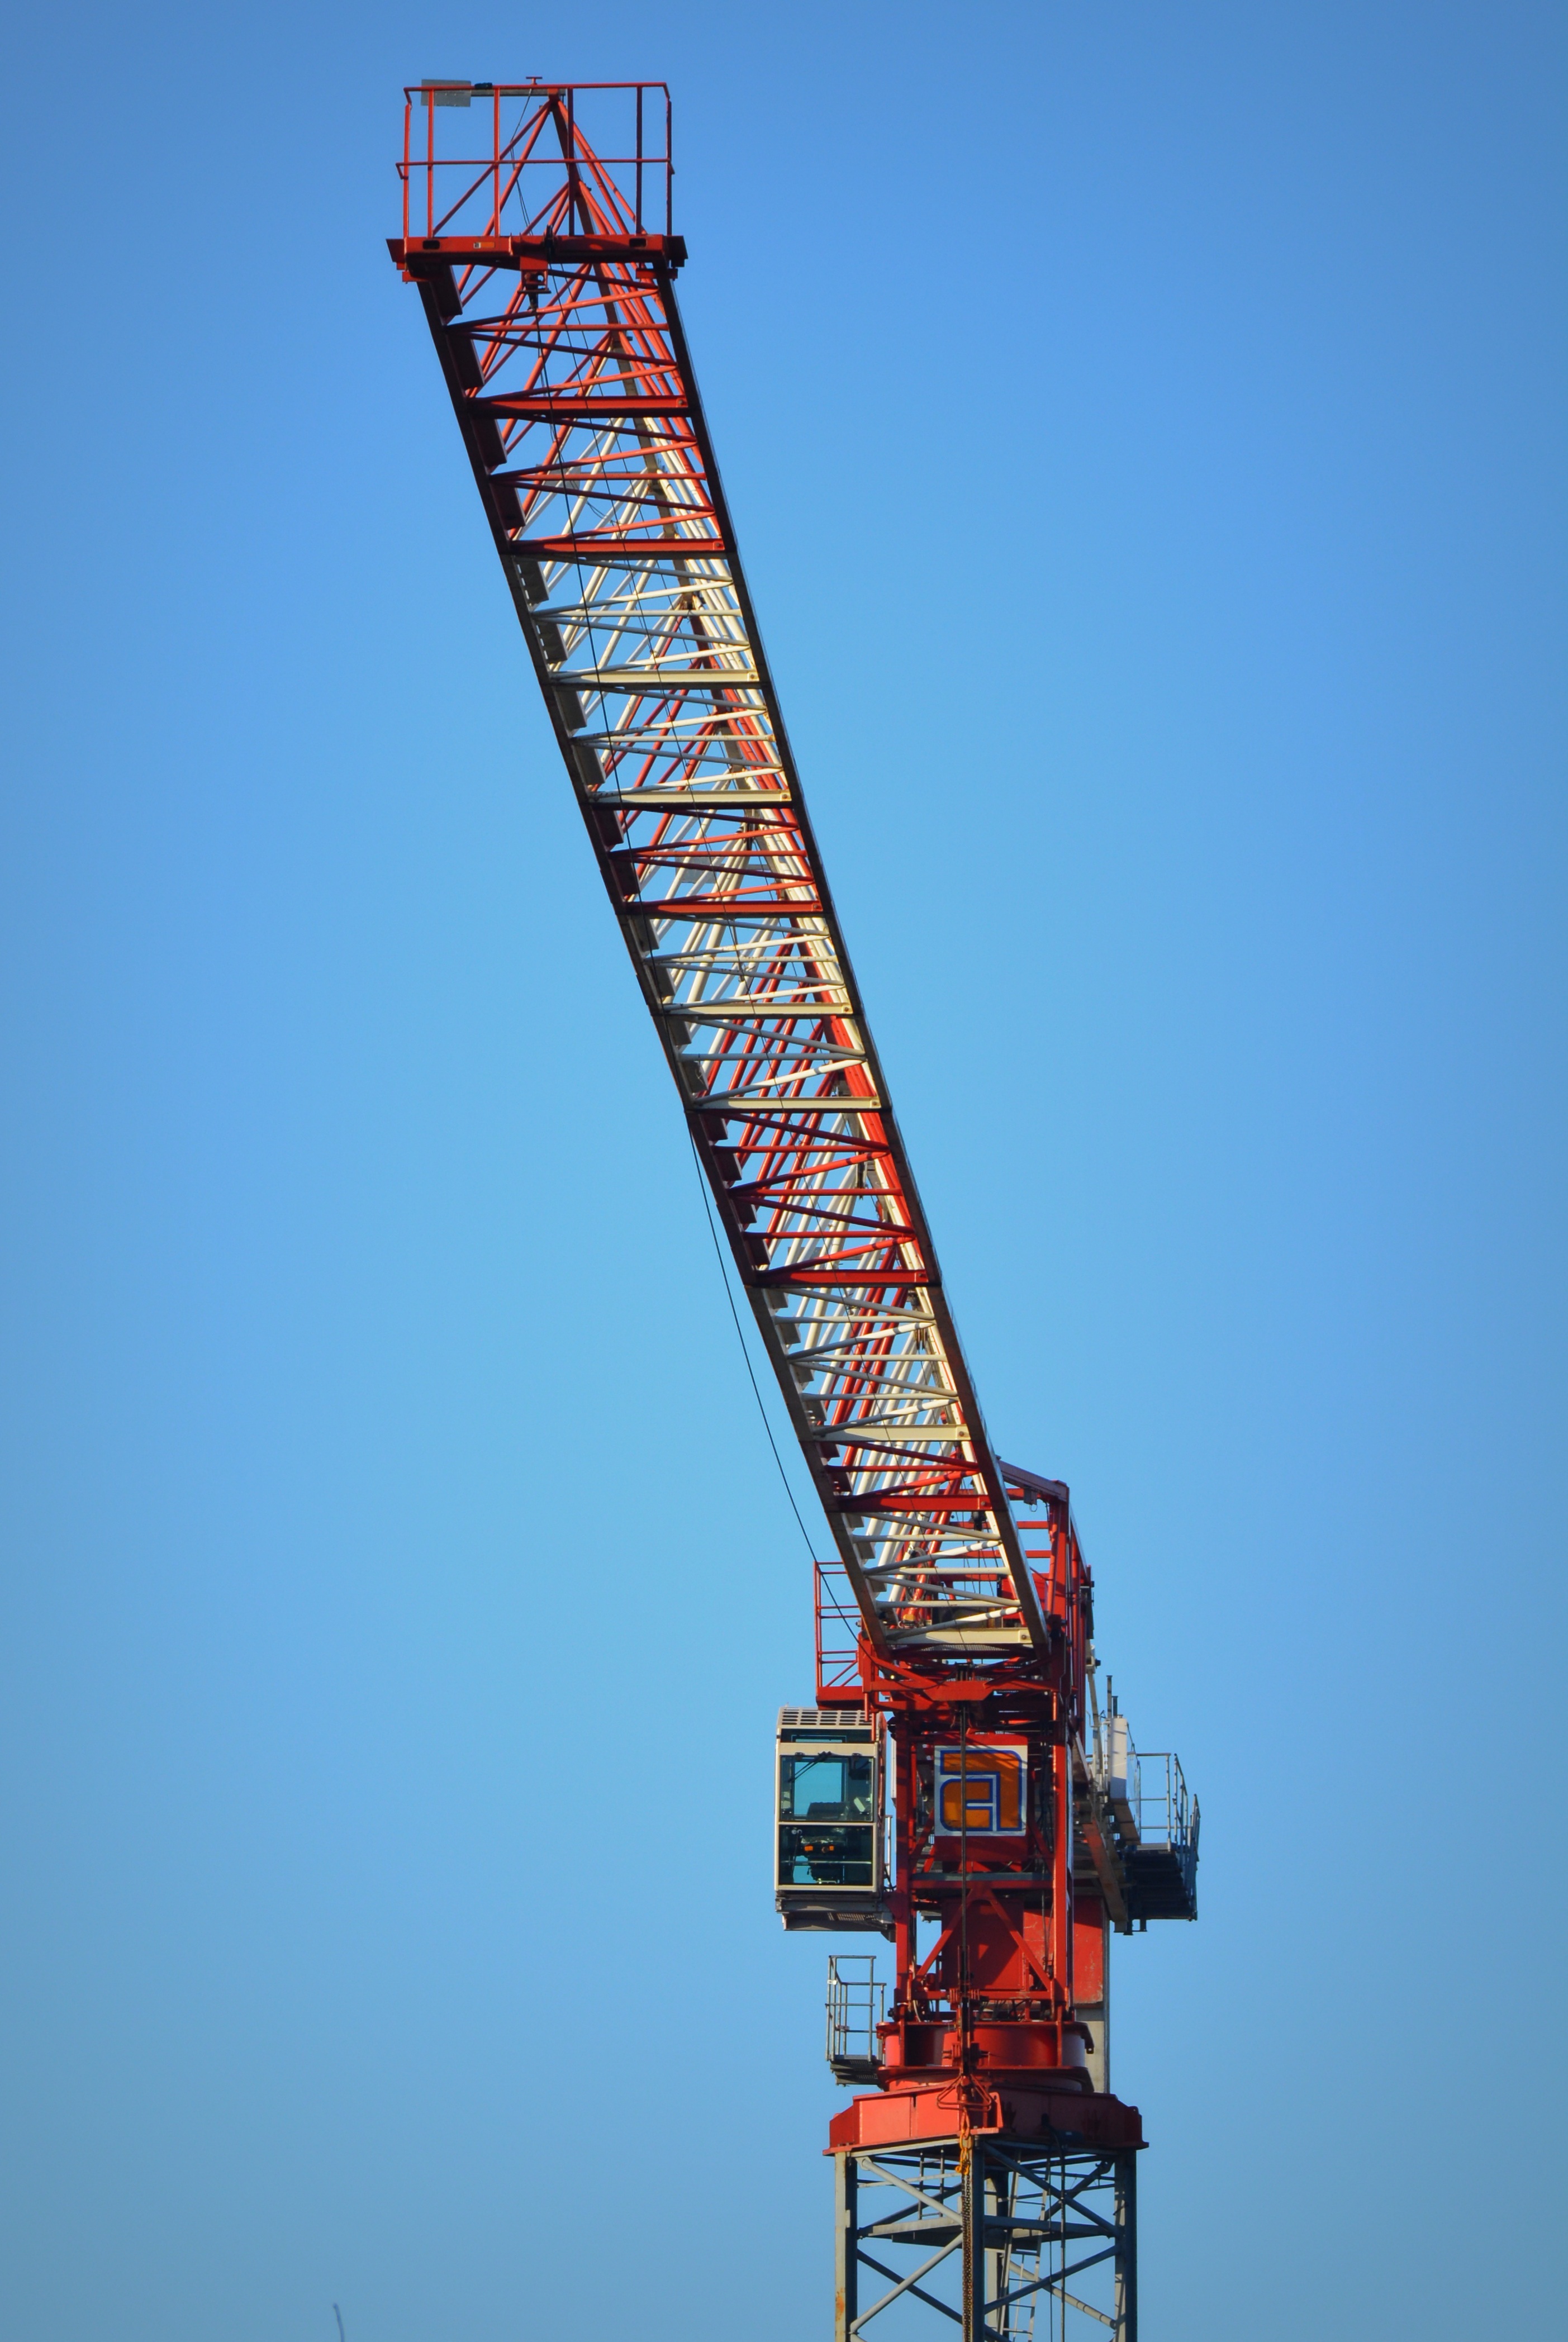
tool, vehicle, tower, mast, machine, blue sky, faucet, construction equipment